In situ

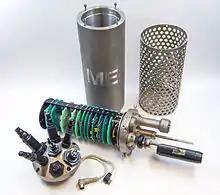
Disassembled CTD device, showing pressure housing, sensor cage, connectors, and internal electronics with sensors for conductivity, temperature, and pressure

In oceanography, "in situ" observational methods involve direct measurements of oceanic conditions, typically conducted during shipboard surveys. These methods employ specialized instruments, such as the Conductivity, Temperature, and Depth (CTD) device, which records parameters such as salinity, temperature, pressure, and biogeochemical properties like oxygen saturation. Historically, oceanographers used reversing thermometers, which were inverted at specific depths to trap mercury and preserve temperature readings for subsequent analysis. These instruments have been largely replaced by devices and expendable bathythermographs.